Smallbone Deceased

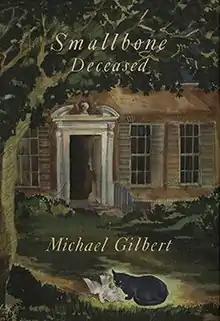
First UK edition

Smallbone Deceased is a 1950 mystery novel by the English author Michael Gilbert, published in the United Kingdom by Hodder and Stoughton and in the United States by Harper & Brothers. A practising lawyer himself, Gilbert made the setting of the novel a London solicitor's office. The book was Gilbert's fourth novel and, like his three earlier ones, features Chief Inspector Hazlerigg. The novel was well-received and has regularly appeared in "Top 100" crime lists. Some critics consider it to be Gilbert's best work.